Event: Typhoon Ruby
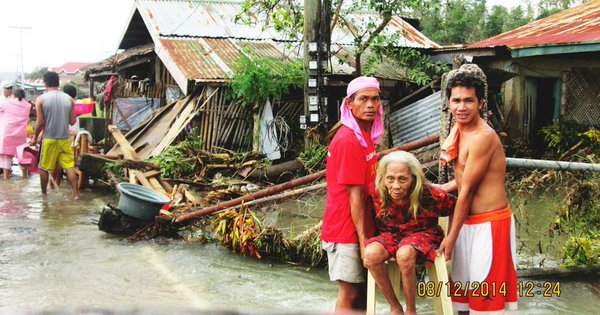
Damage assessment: damage